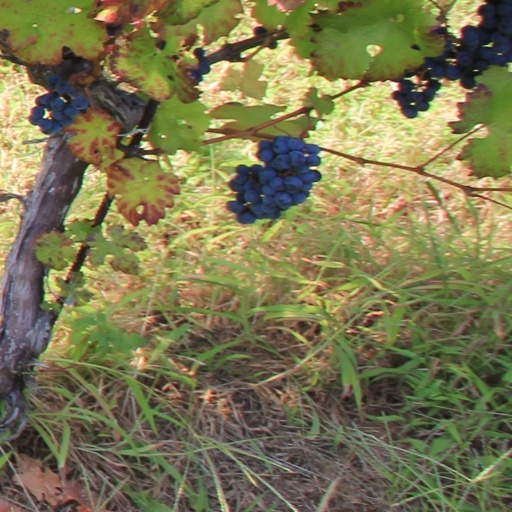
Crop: grape